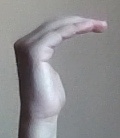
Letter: haa